Craigieburn Range

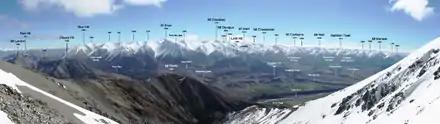
The Craigieburn Range as viewed from below Castle Hill Peak in the Torlesse Range

The Craigieburn Range forms part of the Southern Alps in New Zealand's South Island. The range is located on the south banks of the Waimakariri River, south of Arthur's Pass and west of State Highway 73. The Craigieburn locality is adjacent to the Craigieburn Forest Park.